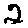
Label: 2